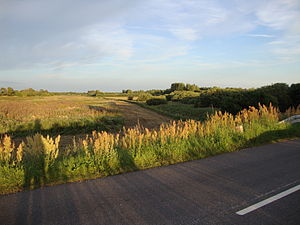
Lindholm Å
Lindholm Å syd for Hvilshøj og nord for Aistrup
Lindholm Å er en å der har sit udløb i Limfjorden i Lindholm, Nørresundby. Åen løber nord om Tylstrup.